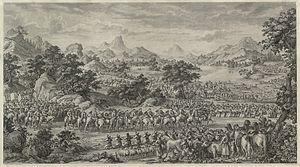
Jean-Damascène Sallusti, également connu sous le nom chinois An Deyi chinois simplifié : 安德义 ; chinois traditionnel : 安德義 ; pinyin : ān déyì, souvent mentionné comme le Père Jean Damascène, est un graveur jésuite italien des cours de Louis XV et de Qianlong.
Les Conquêtes de l'empereur de la Chine, appelées également Les Batailles de l'empereur de Chine, sont une série d'œuvres dessinées, gravées et imprimées en France au XVIIIᵉ siècle, relatant des faits d'arme en Chine orientale à la demande de l'empereur mandchou Qing Qianlong. Elles sont des interprétations par des artistes français de peintures chinoises, exécutées originellement par Jean-Damascène Sallusti.
Le nom de Dzoungars ou Züüngars, également parfois nommés Tchoros, fait référence aux tribus mongoles qui formèrent et peuplèrent ce qu'on appela après leur arrivée la Dzoungarie, région située entre l'Altaï et le Tian Shan, actuellement en territoire chinois, aux XVIIᵉ et XVIIIᵉ siècles. Historiquement, ils ont été l'une des principales tribus de la confédération des Quatre Oïrats.